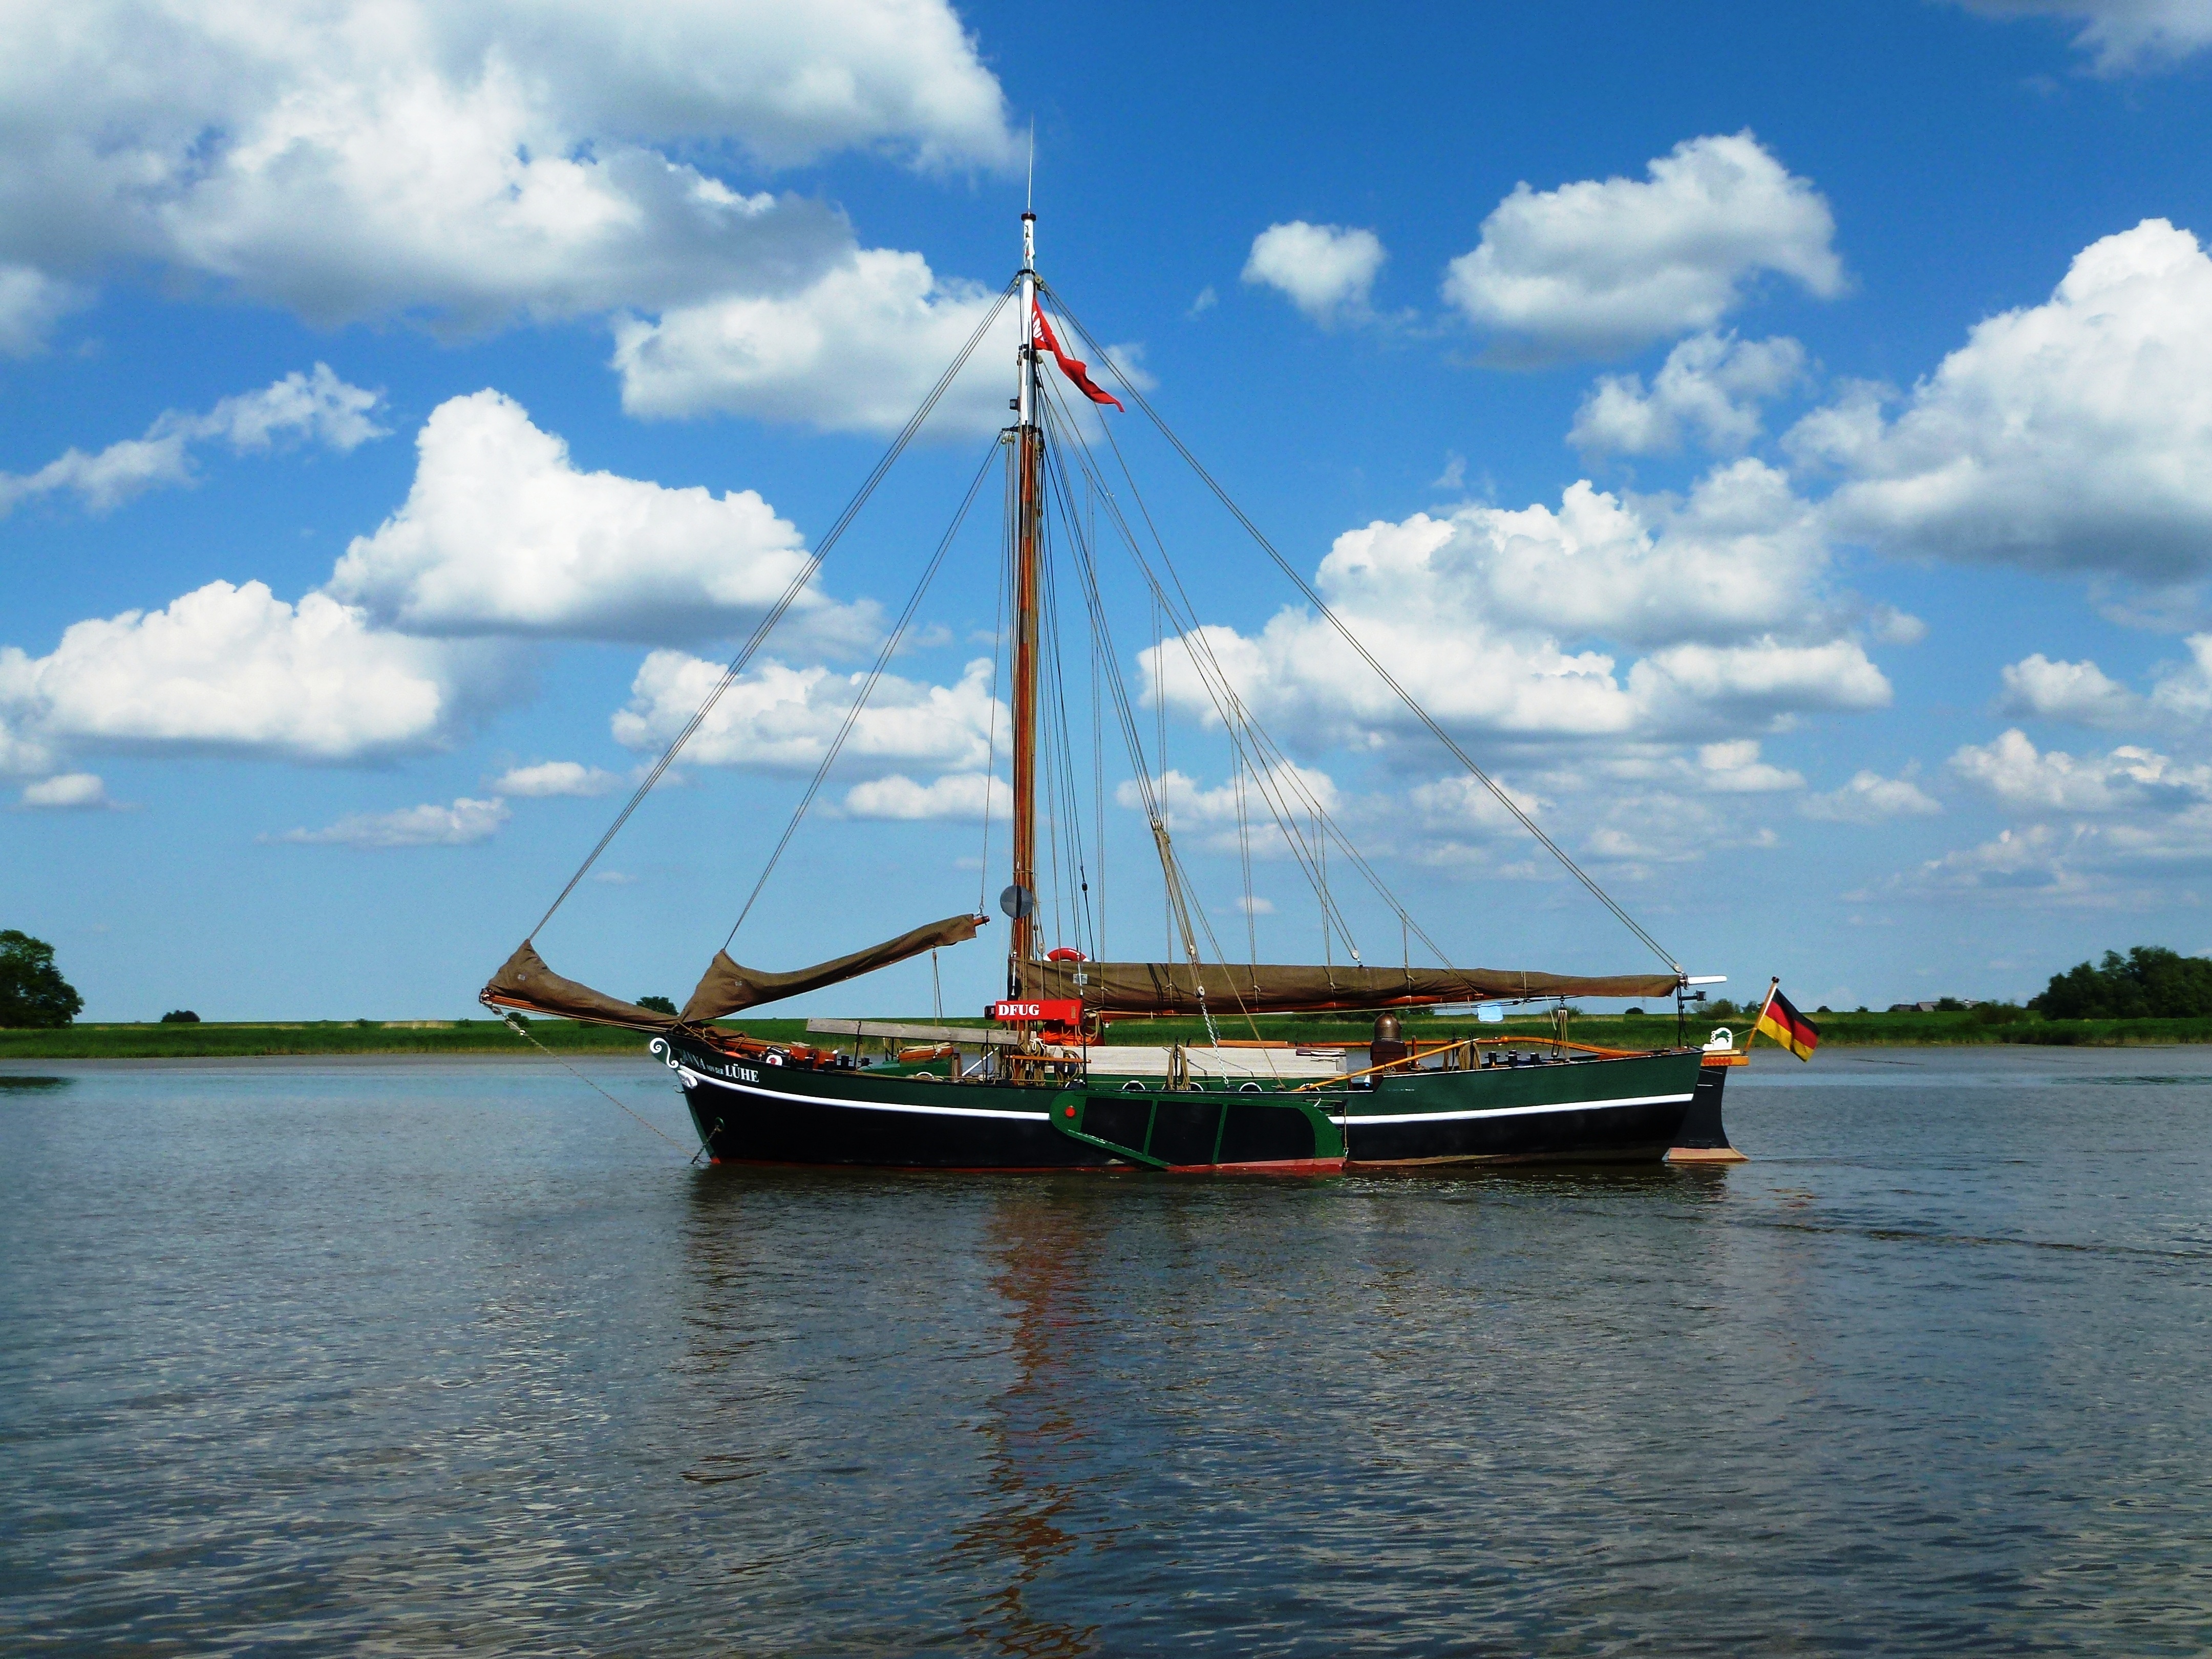
sea, coast, water, rope, boat, lake, old, ship, boot, vehicle, mast, sailing, bay, cozy, port, sailboat, deco, close up, relaxation, sail, tradition, shipping, maritime, watercraft, schooner, elbe, sailing ship, fischer, seafaring, detention, powerboat, cordage, ship traffic jams, fixing, harness lines, wooden boat, museum ship, tall ship